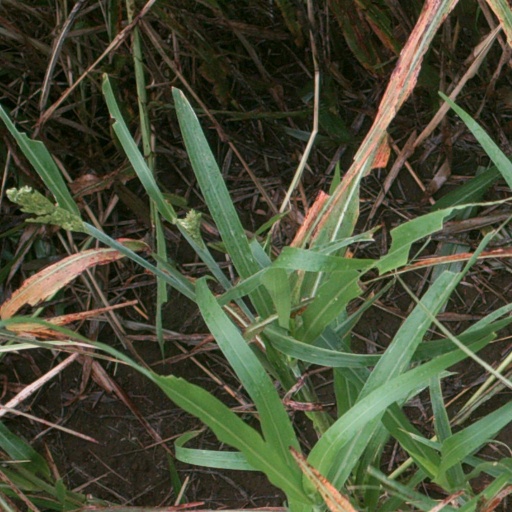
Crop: sorghum